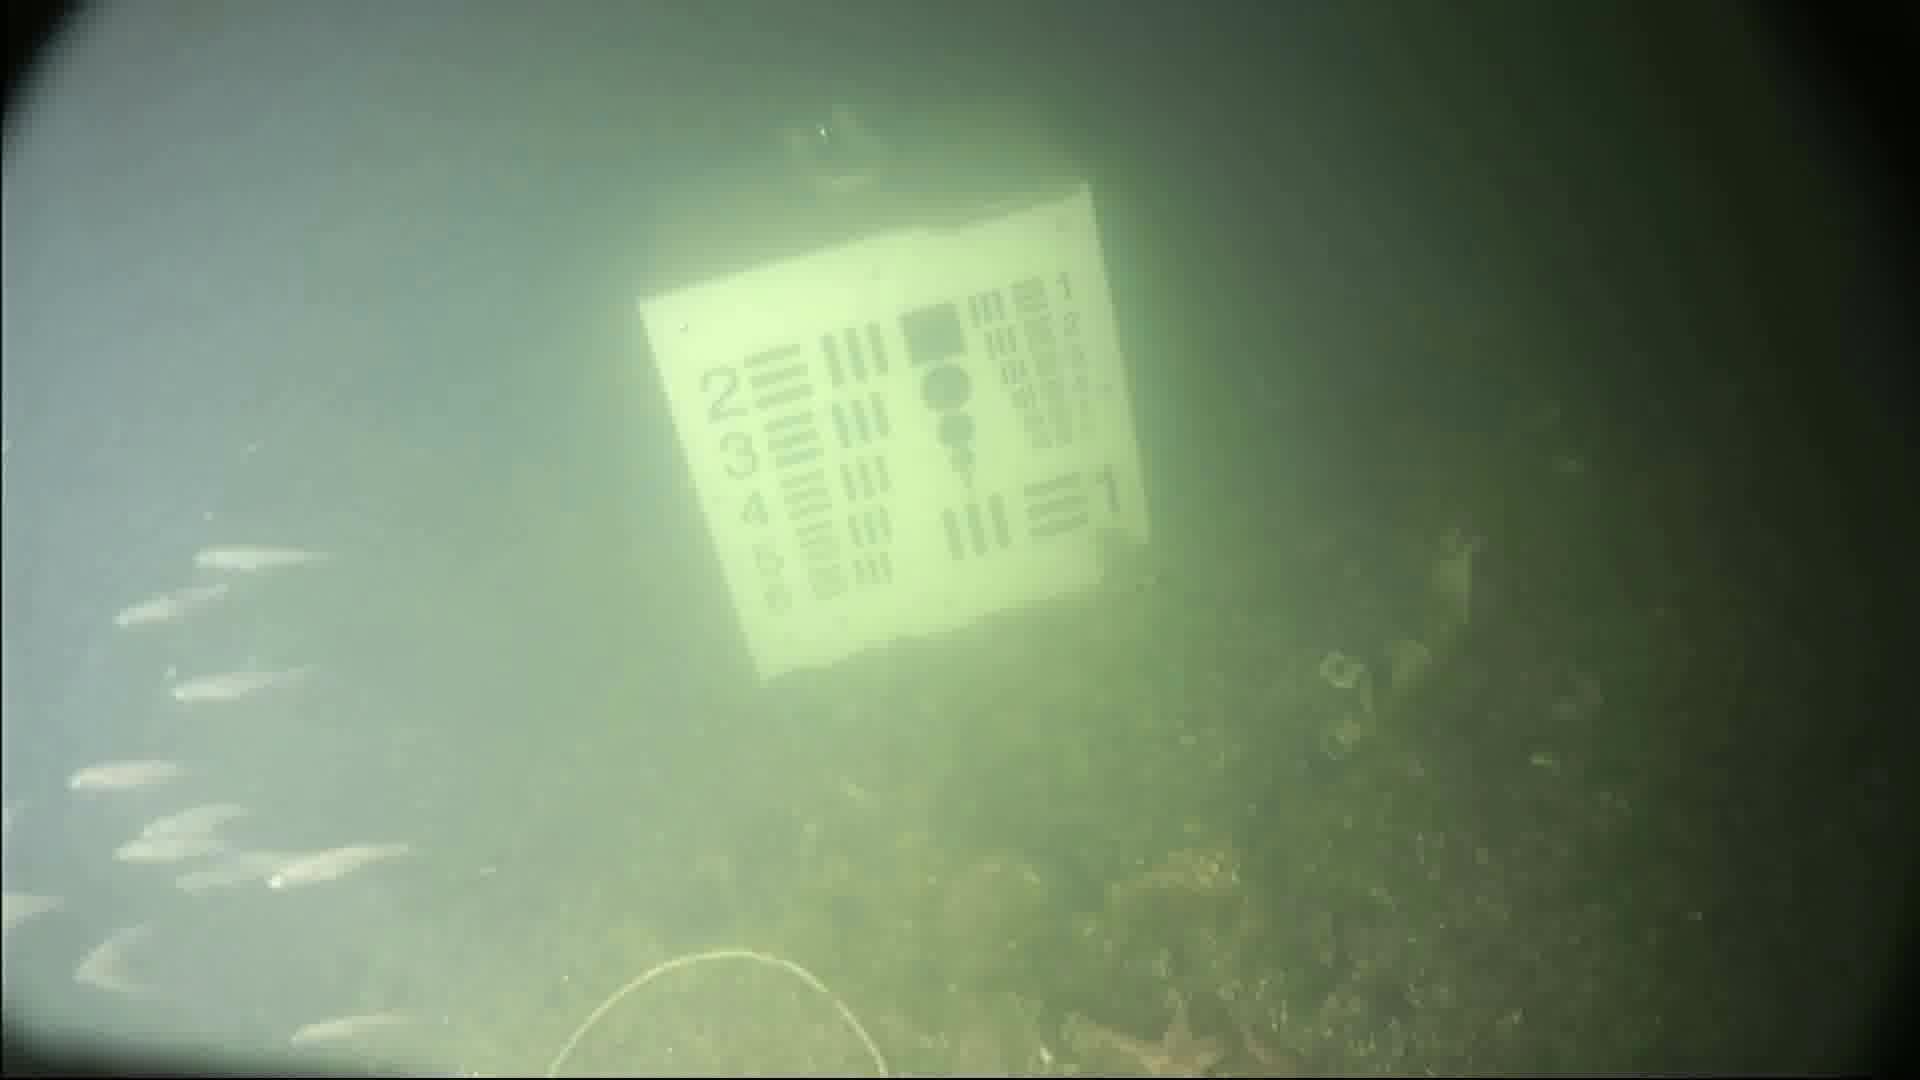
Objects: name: small_fish
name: starfish